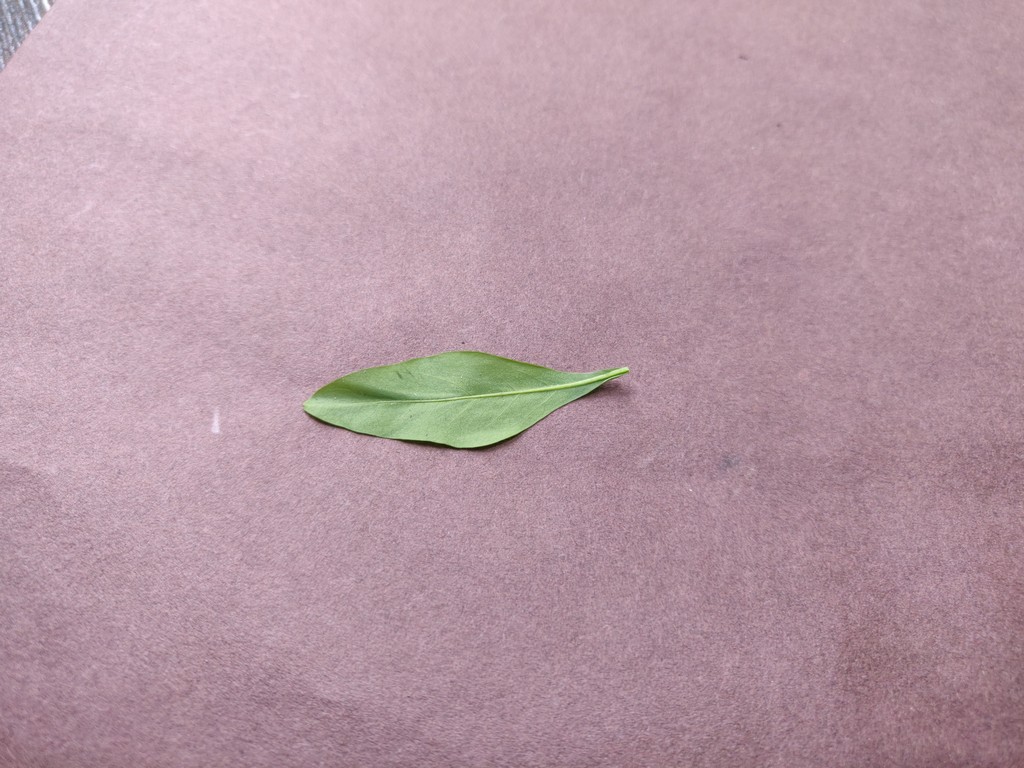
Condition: Healthy
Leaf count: single
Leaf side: back